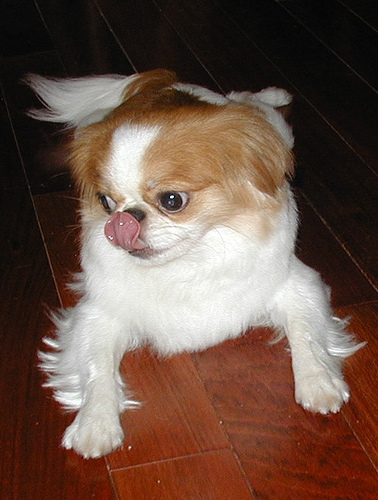
Animal: dog
Breed: japanese chin